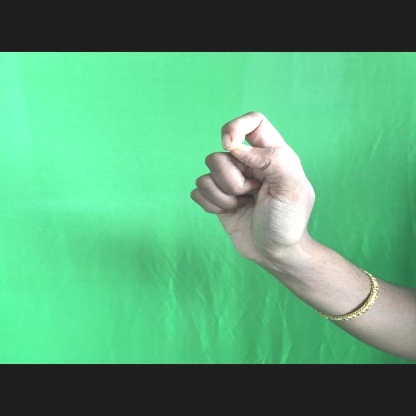
Mudra: Kapith